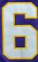
Number: 6